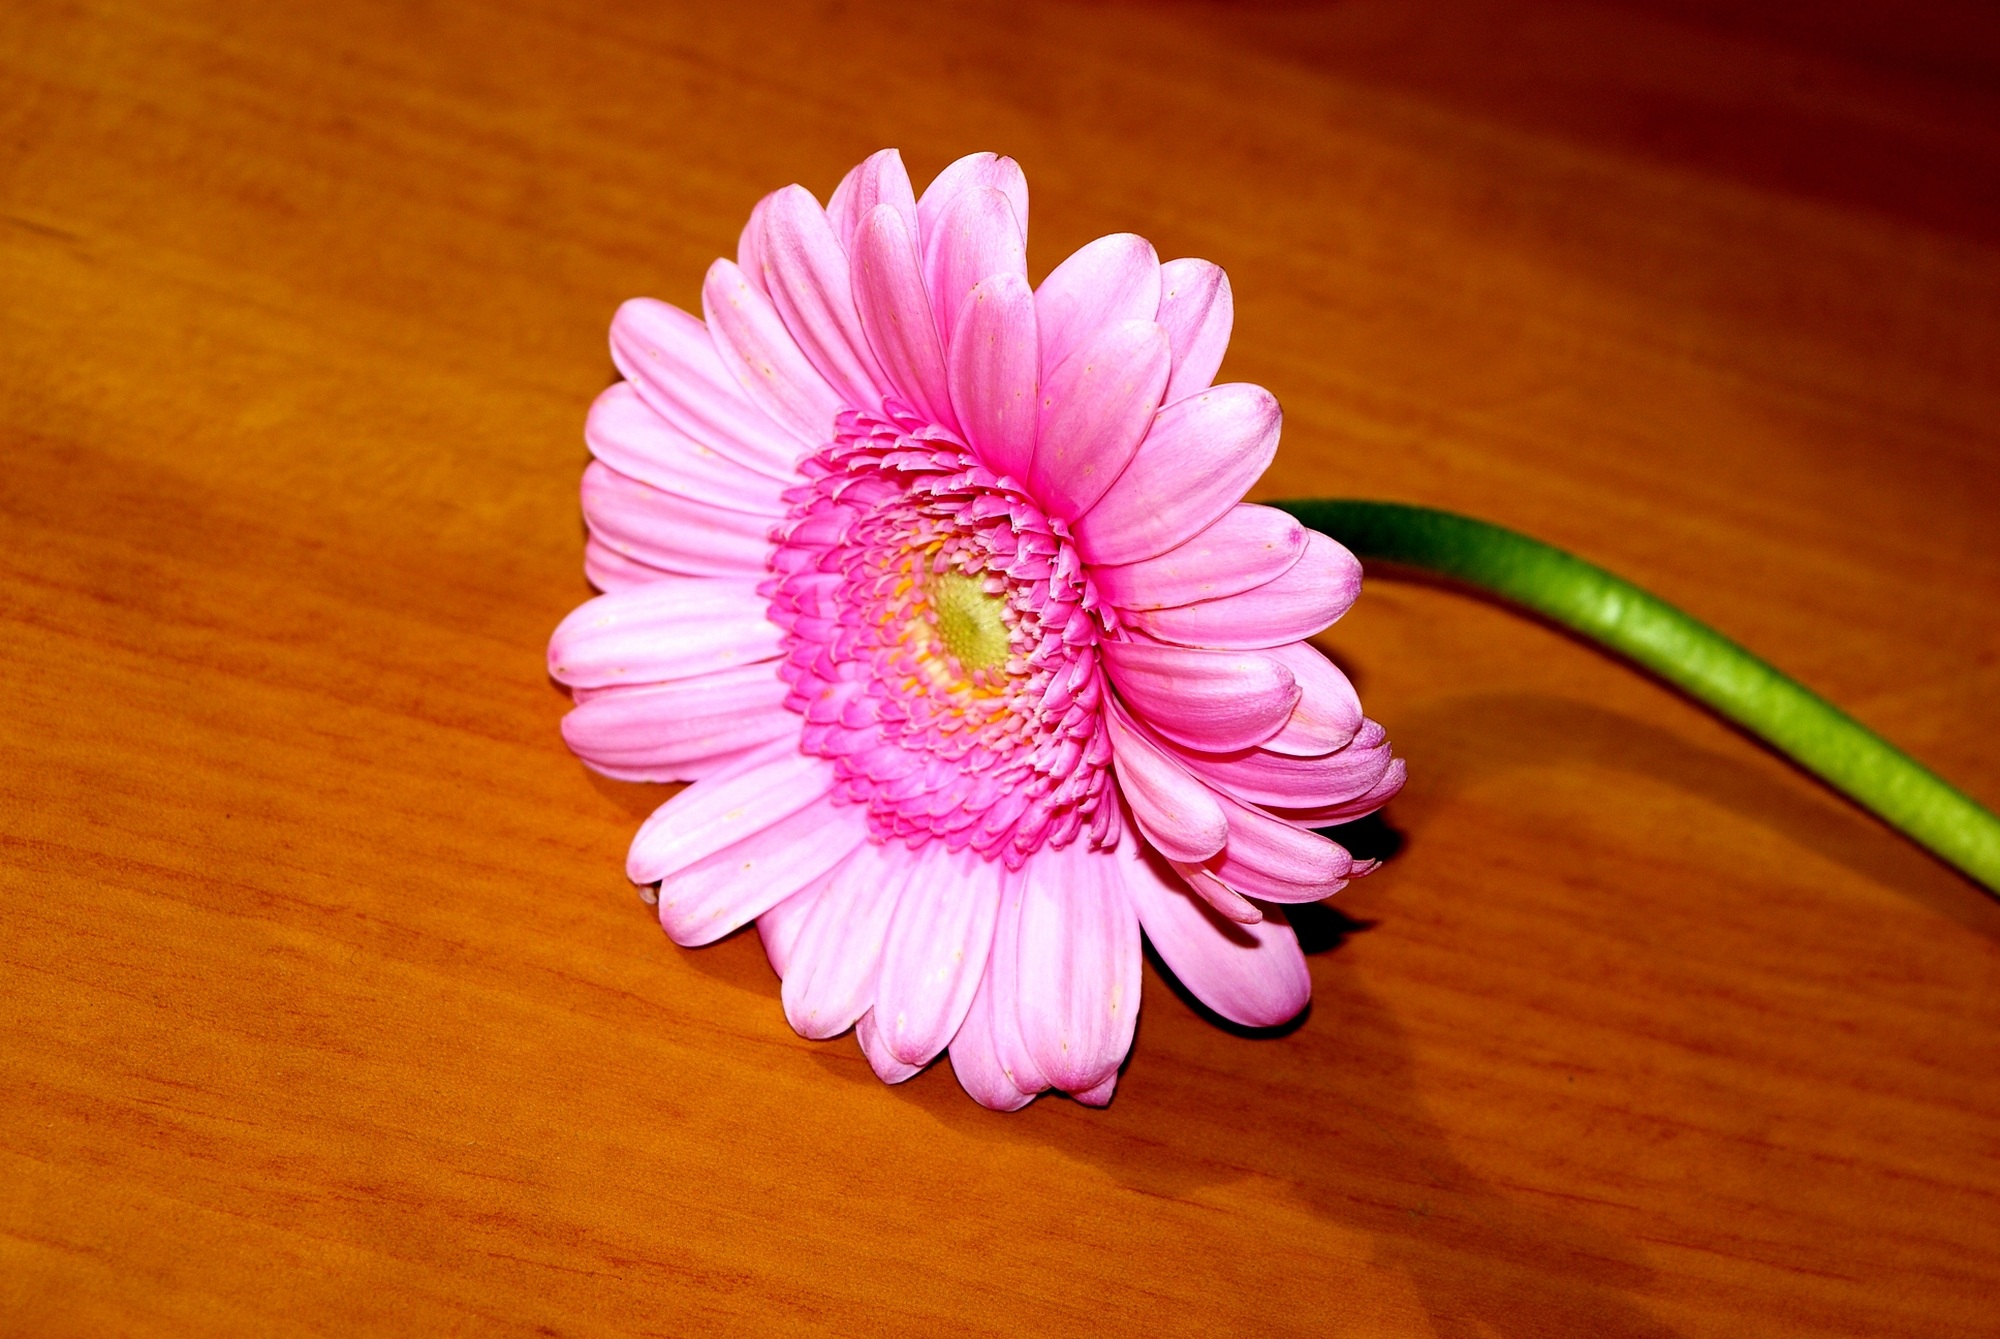
nature, plant, flower, petal, bloom, macro, yellow, pink, plants, gerbera, floristry, macro photography, flowering plant, daisy family, summer flower, flower bouquet, floral design, land plant, flower arranging